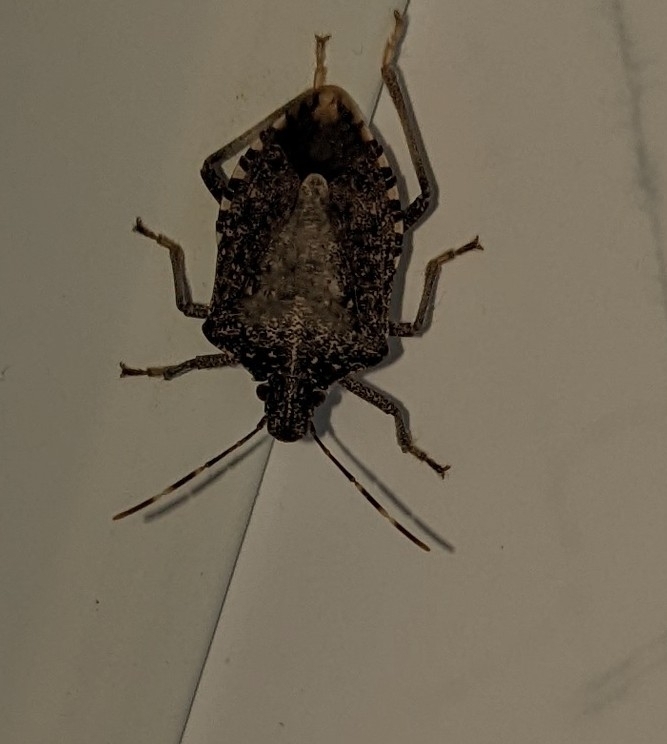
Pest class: stink_bug